Windows Phone 8.1

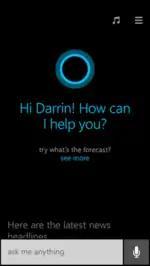
Cortana on Windows Phone 8.1

Cortana is a personal virtual assistant that was added in Windows Phone 8.1, and is similar to Google Now and Apple's Siri. The Cortana name derives from the "Halo" video game series, which is a Microsoft franchise exclusive to Xbox and Windows. Cortana's features include being able to set reminders, recognize natural voice without the user having to input a predefined series of commands and answer questions using information from Bing (like current weather and traffic conditions, sports scores, and biographies).